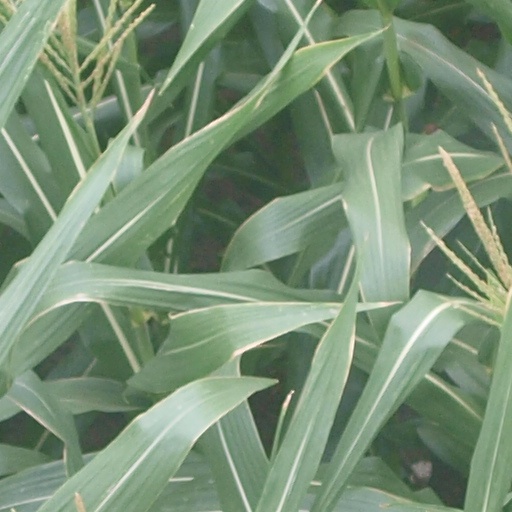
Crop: maize; corn